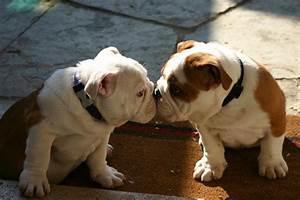
dog